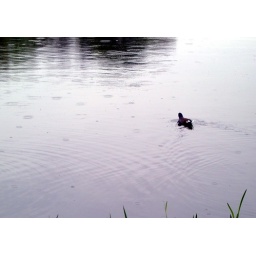
bird in water in rain